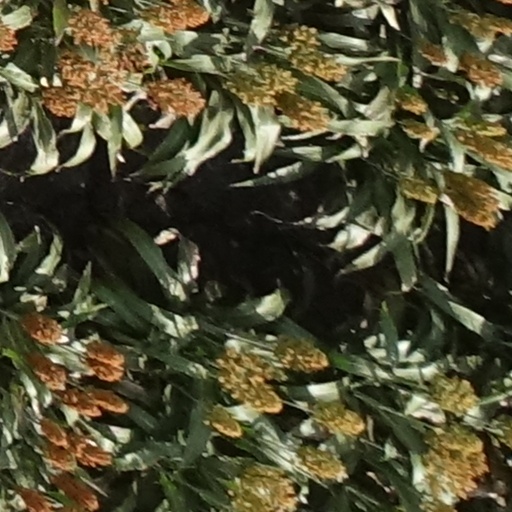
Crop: sorghum